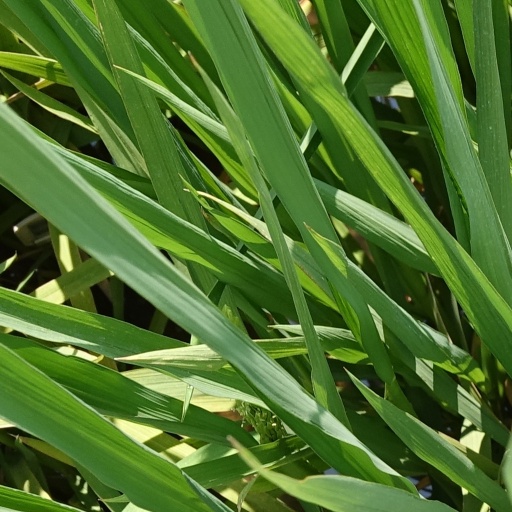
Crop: rice